Battle of Pressburg

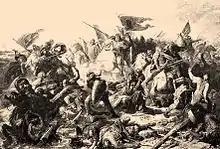
Peter Johann Nepomuk Geiger: Luitpold's last stand

Aventinus wrote that after the German army crossed the Hungarian border, the Hungarian commanders sent small, lightly armored, mounted archer formations to disrupt the German communications lines, kill their envoys to each other, and harass the army groups. This put the Germans under constant pressure and in a continual state of combat readiness, causing fatigue and demoralization, which then lured them into battle. It is likely that when the Hungarian archers attacked, the Bavarians gave chase, but they rode away unharmed on their horses, since unlike the Bavarians, they were much faster due to having very little or no armor and no weapons other than bows and arrows, no other weapons (although some troops who fought in hand-to-hand combat in the main parts of the battle were much better equipped, so heavier, with curved sabre, lance, battle axe, mace, mail, lamellar armor), The pursuing Bavarian cavalry was heavily armored, and this slowed them significantly. The constant harassment by the Hungarian mounted archers slowed the movement of the Bavarian army even more, forcing them to stop to defend themselves, thus demoralizing them prior to battle. This is why it took the Germans 18 days (between June 17 and July 4) to cover 246 km from Ennsburg to Pressburg, an average of 14 km per day. This delaying tactic made it possible for the Hungarians to pick where and when the battle would be fought. They concentrated their troops near Pressburg because of its favorable conditions for a nomadic army.